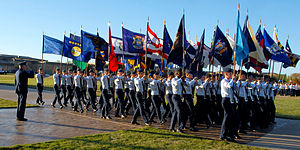
Sheppard Air Force Base
82d Training Wing Memorial Day Parade
Sheppard Air Force Base er en United States Air Force flyvestation, beliggende ca. otte kilometer nord for det centrale forretningskvarter i Wichita Falls, i Wichita County, Texas, USA.